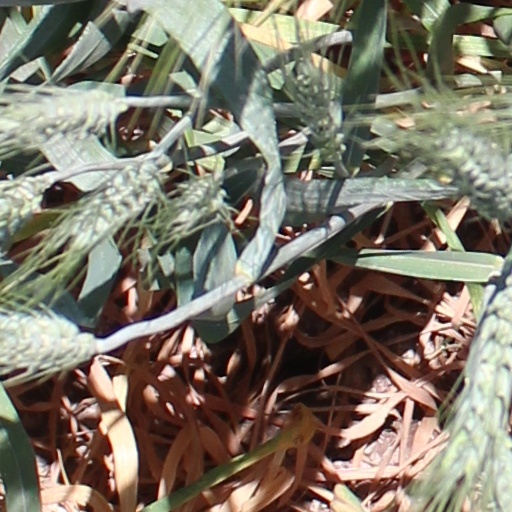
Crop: wheat